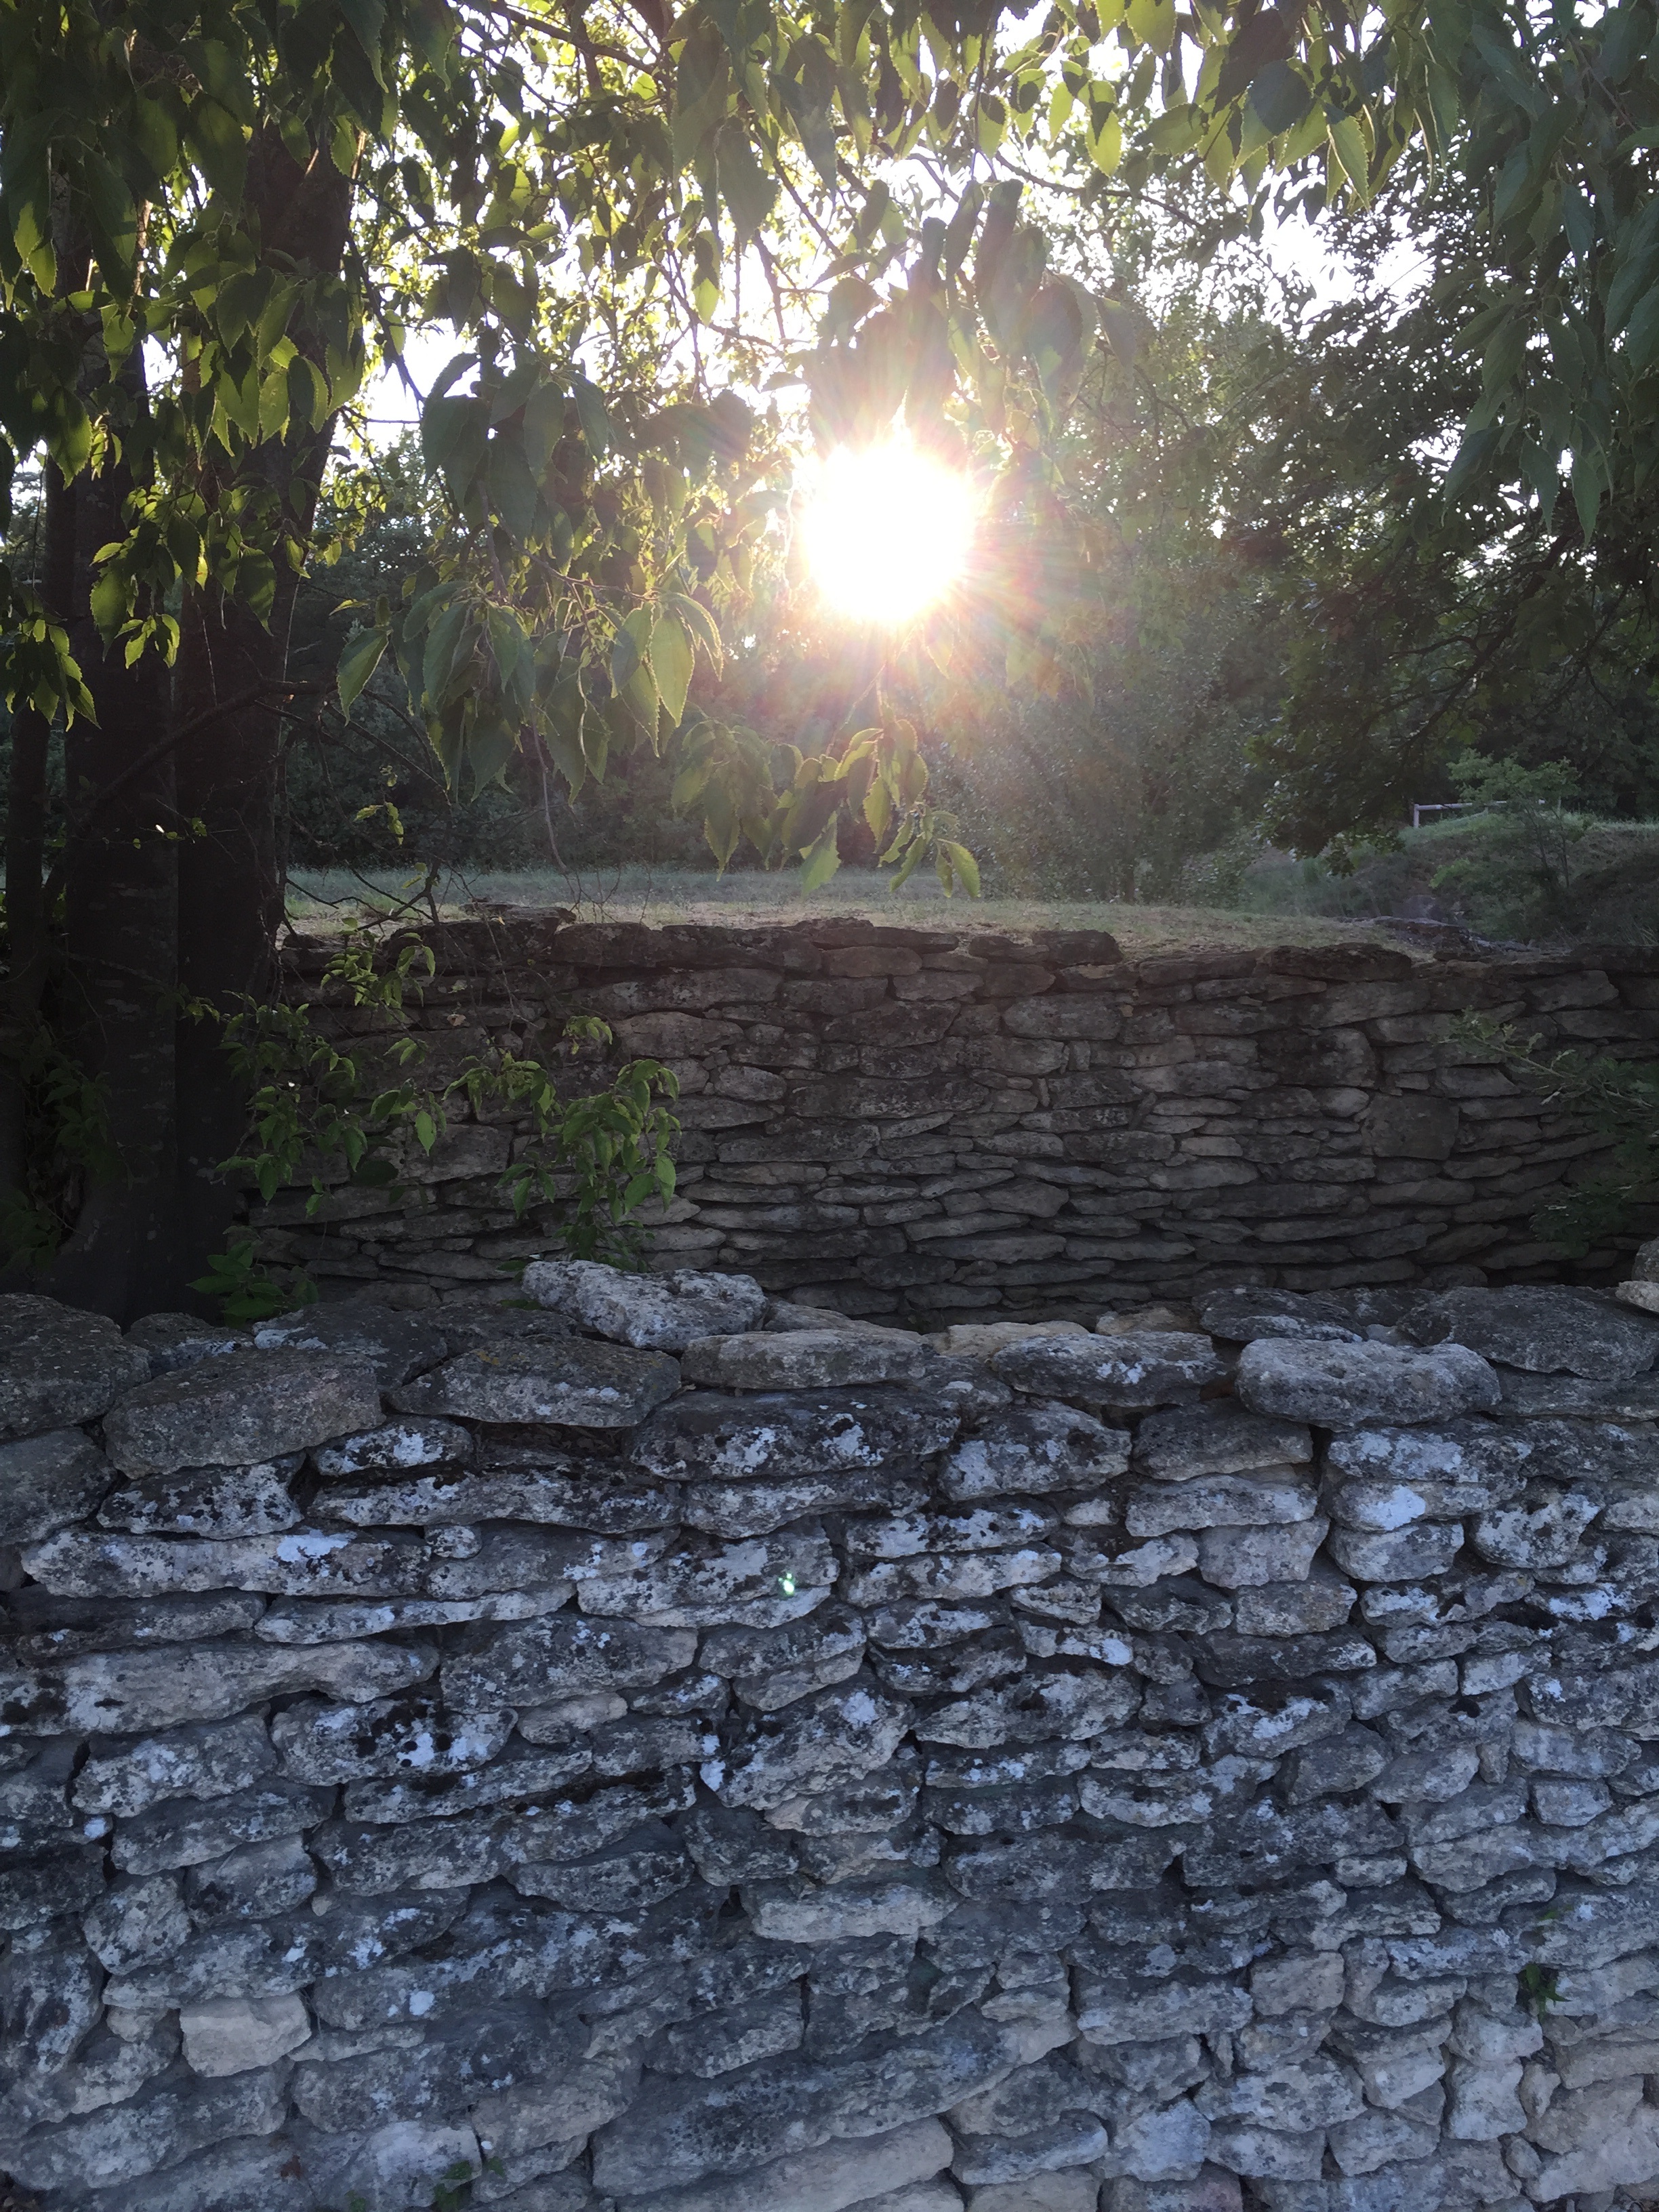
tree, nature, forest, rock, light, sunlight, morning, leaf, wall, autumn, weather, soil, woodland, woody plant